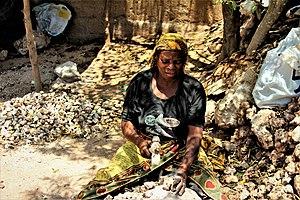
Le granulat, qu'on appelle aussi agrégat, est un fragment de roche, d'une taille inférieure à 125 mm, destiné à entrer dans la composition des matériaux destinés à la fabrication d'ouvrages de travaux publics, de génie civil et de bâtiment. C'est la première ressource du sous-sol exploitée en France avec 379 millions de tonnes extraites en 2011. C'est la ressource minérale la plus utilisée par un citoyen américain moyen